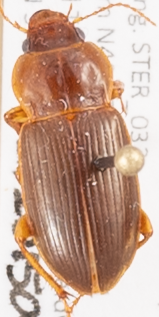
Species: Amara carinata
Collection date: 2015-06-11
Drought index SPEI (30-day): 1.058
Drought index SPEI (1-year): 1.69
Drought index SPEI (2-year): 1.45